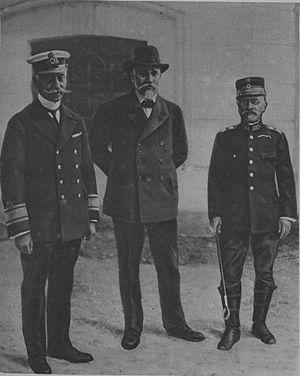
L'amiral Koundouriotis, Elefthérios Venizelos et le général Danglis, triumvirs du Comité de Défense nationale, posant pour Le Miroir journal français édité le 12 novemnbre 1916.
Le Gouvernement provisoire de la Défense nationale est un gouvernement parallèle mis en place à Thessalonique, en Grèce, par l’ancien Premier ministre Elefthérios Venizélos, en septembre 1916. Fruit du « Schisme national », ce gouvernement est donc dirigé par les vénizélistes contre les autorités monarchistes en place à Athènes. Soutenu par les puissances de l’Entente et impliqué dans la Première Guerre mondiale aux côtés des Alliés, le gouvernement provisoire finit par évincer le roi Constantin Iᵉʳ de Grèce en juin 1917 et par s’imposer dans toute la Grèce.